Statistical Methods for Research Workers

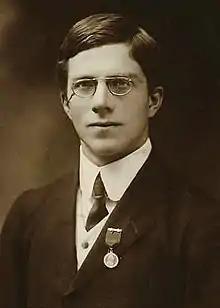
Ronald Fisher

Statistical Methods for Research Workers is a classic book on statistics, written by the statistician R. A. Fisher. It is considered by some to be one of the 20th century's most influential books on statistical methods, together with his "The Design of Experiments" (1935). It was originally published in 1925, by Oliver & Boyd (Edinburgh); the final and posthumous 14th edition was published in 1970. The impulse to write a book on the statistical methodology he had developed came not from Fisher himself but from D. Ward Cutler, one of the two editors of a series of "Biological Monographs and Manuals" being published by Oliver and Boyd.